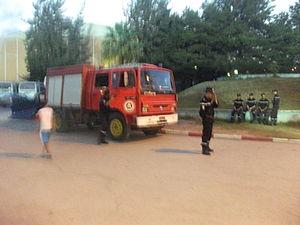
La protection civile, communément appelé « pompiers » décrit le service qui englobe tous les acteurs de la sécurité civile et de la lutte contre l'incendie. La protection civile est un service de secours dont le but est l'assistance et l'aide à la population.